Harry Rowe Shelley

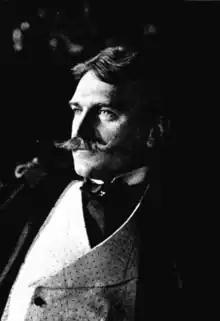
Portrait of Harry Rowe Shelley

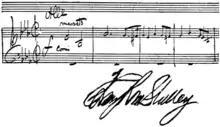
Autograph of Shelley

Harry Rowe Shelley (June 8, 1858 – September 12, 1947) was an American composer, organist (church and concert), and professor of music. Born in New Haven, Connecticut, Shelley studied with Gustave J. Stoeckel at Yale College, Dudley Buck, Max (Wilhelm Carl) Vogrich, and Antonín Dvořák in New York, and completed his musical education in London and Paris. According to his "New York Times" obituary, Shelley "penned church music that won him wide popularity. For 60 years a host of English-speaking peoples throughout the world sang his hymns."